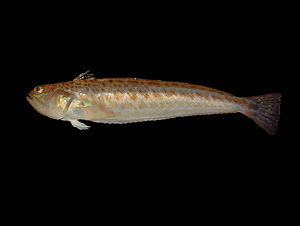
Fjæsing
Trachinus draco